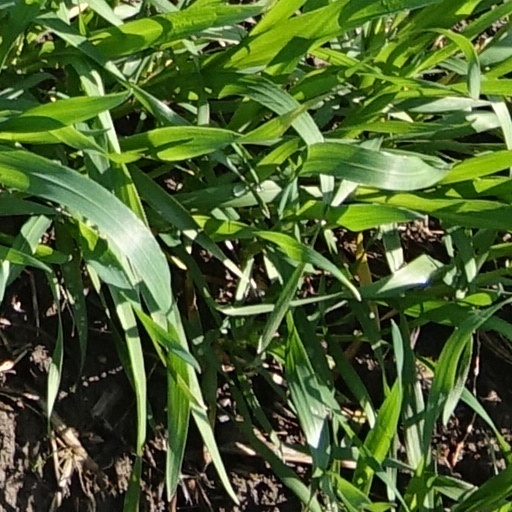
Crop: wheat